Kakatiya dynasty

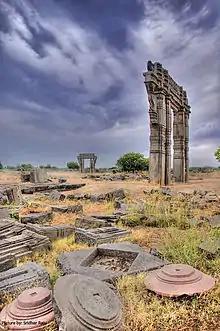
Ruins of the Kakatiya Kala Thoranam (Warangal Gate).

The Kakatiya kingdom attracted the attention of the Delhi Sultanate ruler Alauddin Khalji because of the possibility of plunder. The first foray into the Kakatiya kingdom was made in 1303 by Malik Chajju, the nephew of the Indian Muslim Wazir Nusrat Khan Jalesari of Delhi, and Fakhruddin Jauna, which was a disaster due to the resistance of the Kakatiya army in the Battle of Upparapalli. In 1309 the Gujarati general, Malik Kafur, in an attempt to force Prataparudra into acceptance of a position subordinate to the sultanate at Delhi. Kafur organised a month-long siege of Orugallu that ended with success in February 1310. Prataparudra was forced to make various symbolic acts of obeisance designed to demonstrate his new position as a subordinate but, as was Alauddin's plan, he was not removed as ruler of the area but rather forced thereafter to pay annual tribute to Delhi. It was probably at this time that the Koh-i-Noor diamond passed from Kakatiya ownership to that of Alauddin, along with 20,000 horses and 100 elephants.